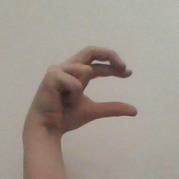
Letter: thal